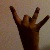
The image shows a hand gesture representing the number 8 in Indian Sign Language.